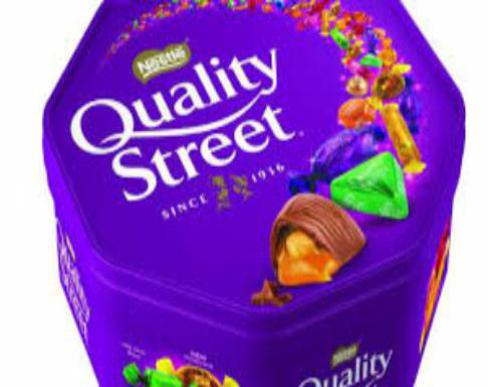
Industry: Food